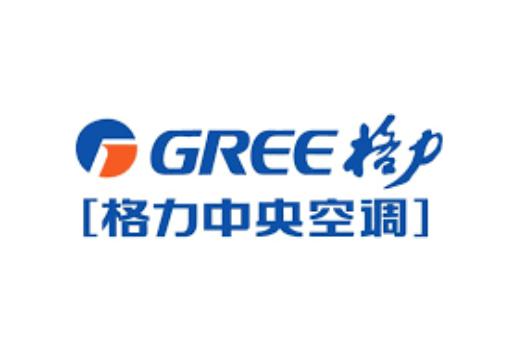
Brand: gree-2
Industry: Electronic